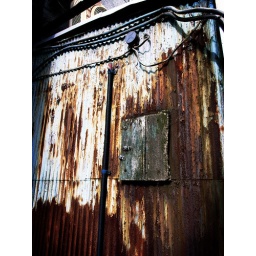
a small door on the rusty galvanized iron. somewhere in japan